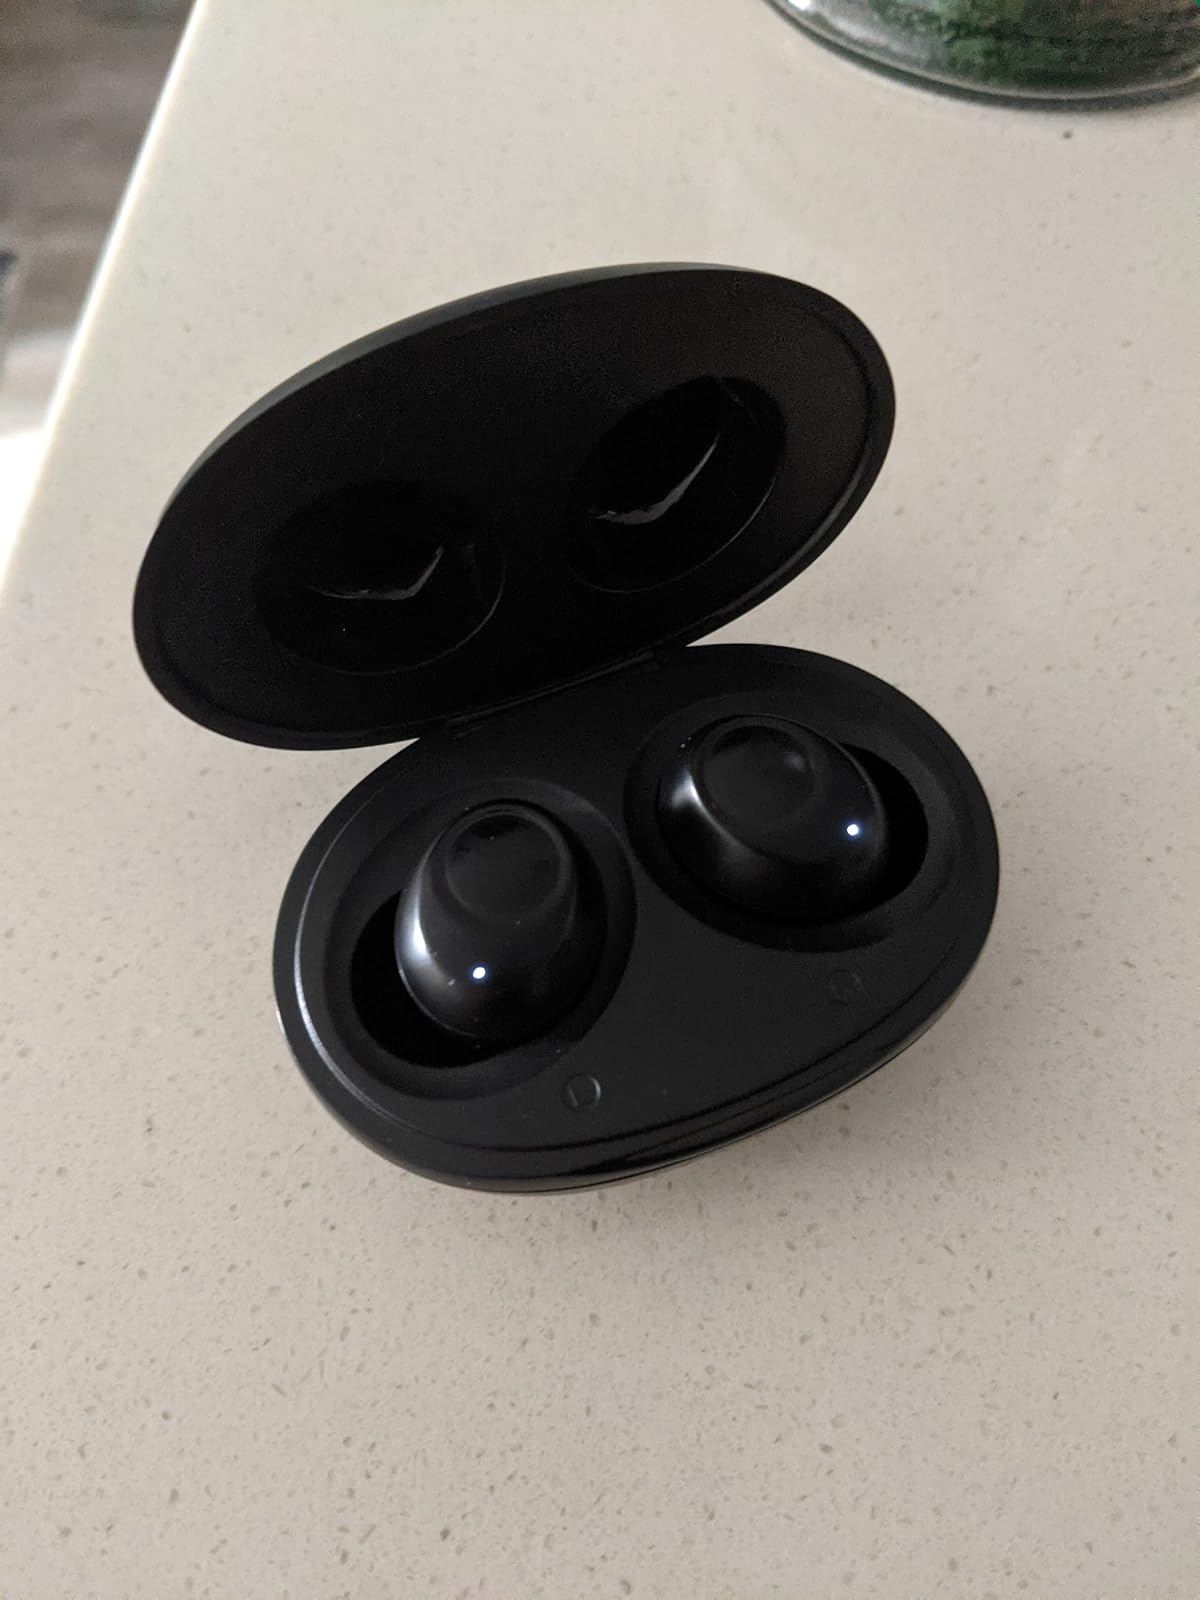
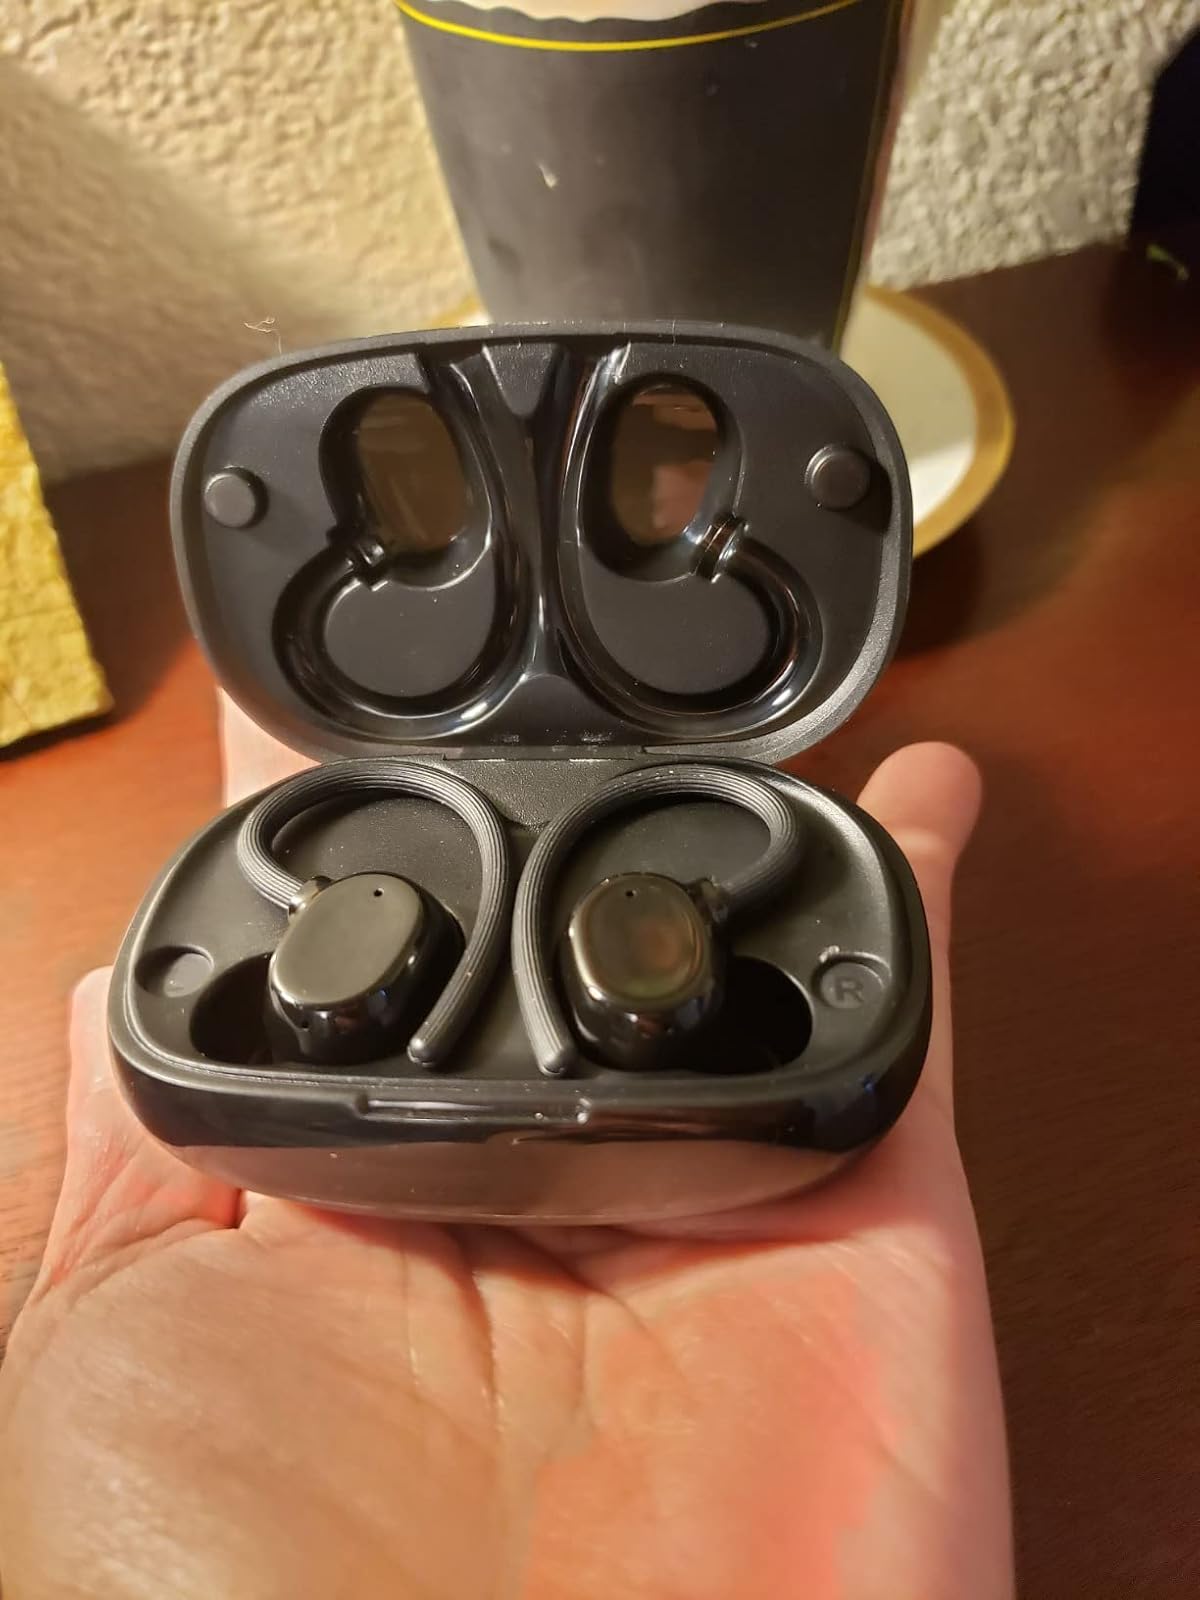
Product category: earbuds
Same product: no